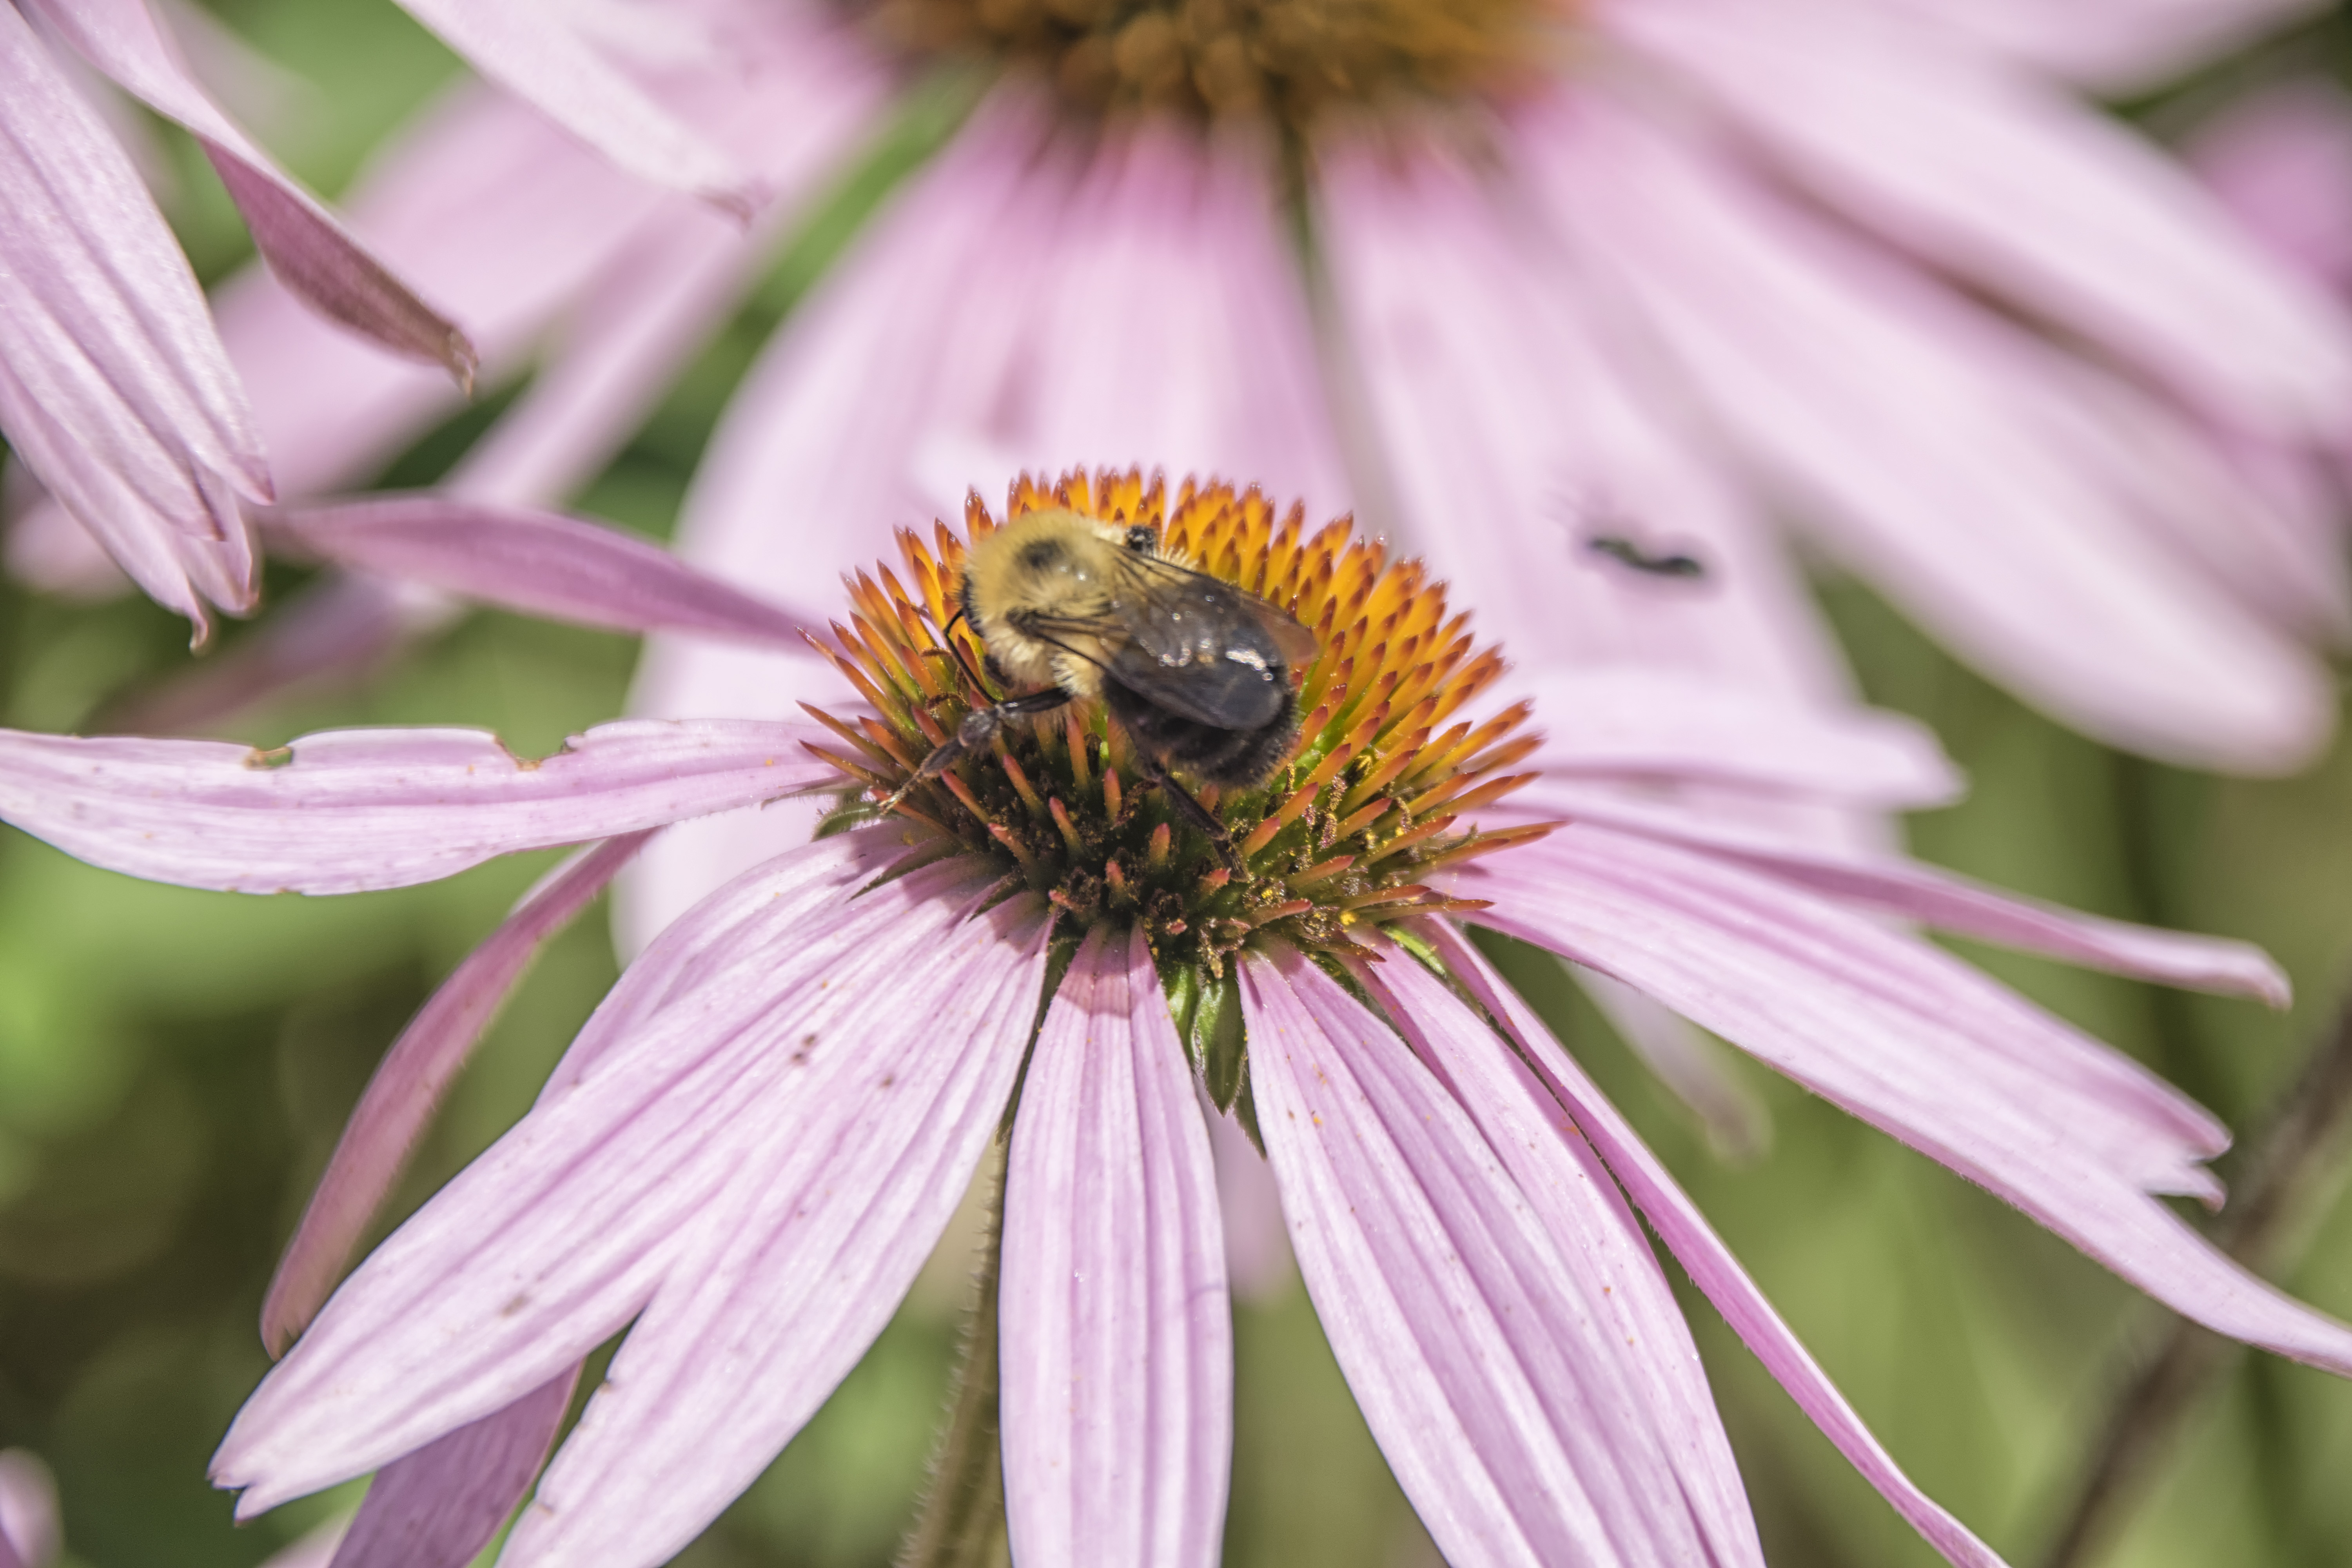
nature, blossom, plant, photography, flower, petal, pollen, insect, botany, flora, fauna, invertebrate, wildflower, close up, canada, bee, coneflower, fleur, quebec, nectar, sherbrooke, macro photography, flowering plant, honey bee, daisy family, plant stem, land plant, membrane winged insect